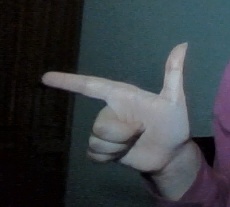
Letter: yaa